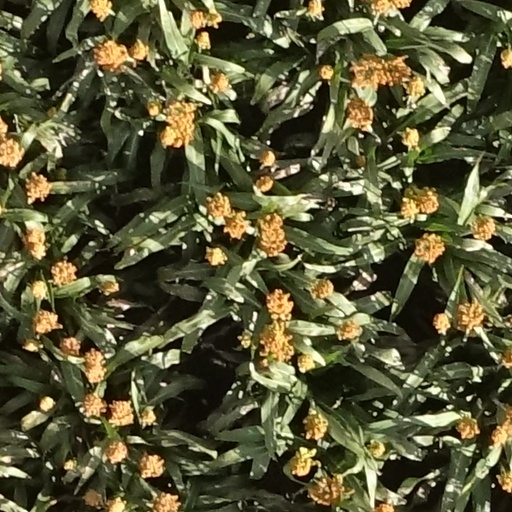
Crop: sorghum